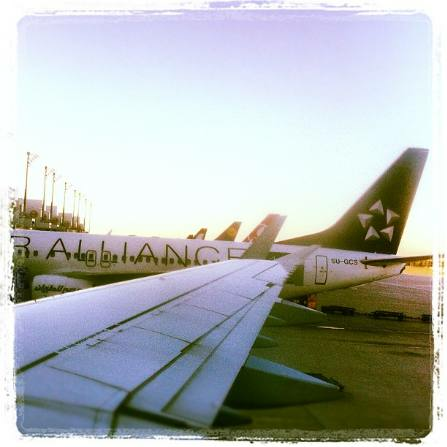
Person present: No